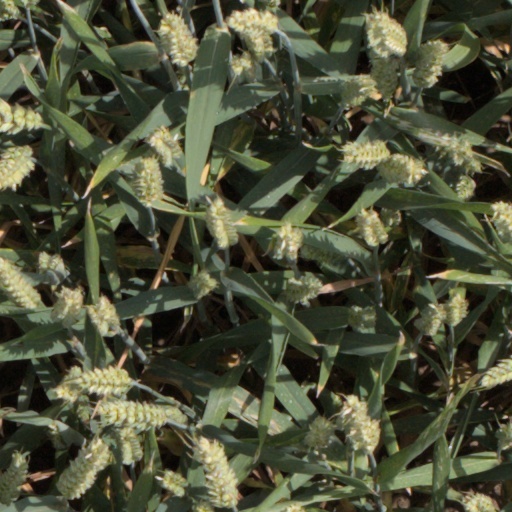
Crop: wheat